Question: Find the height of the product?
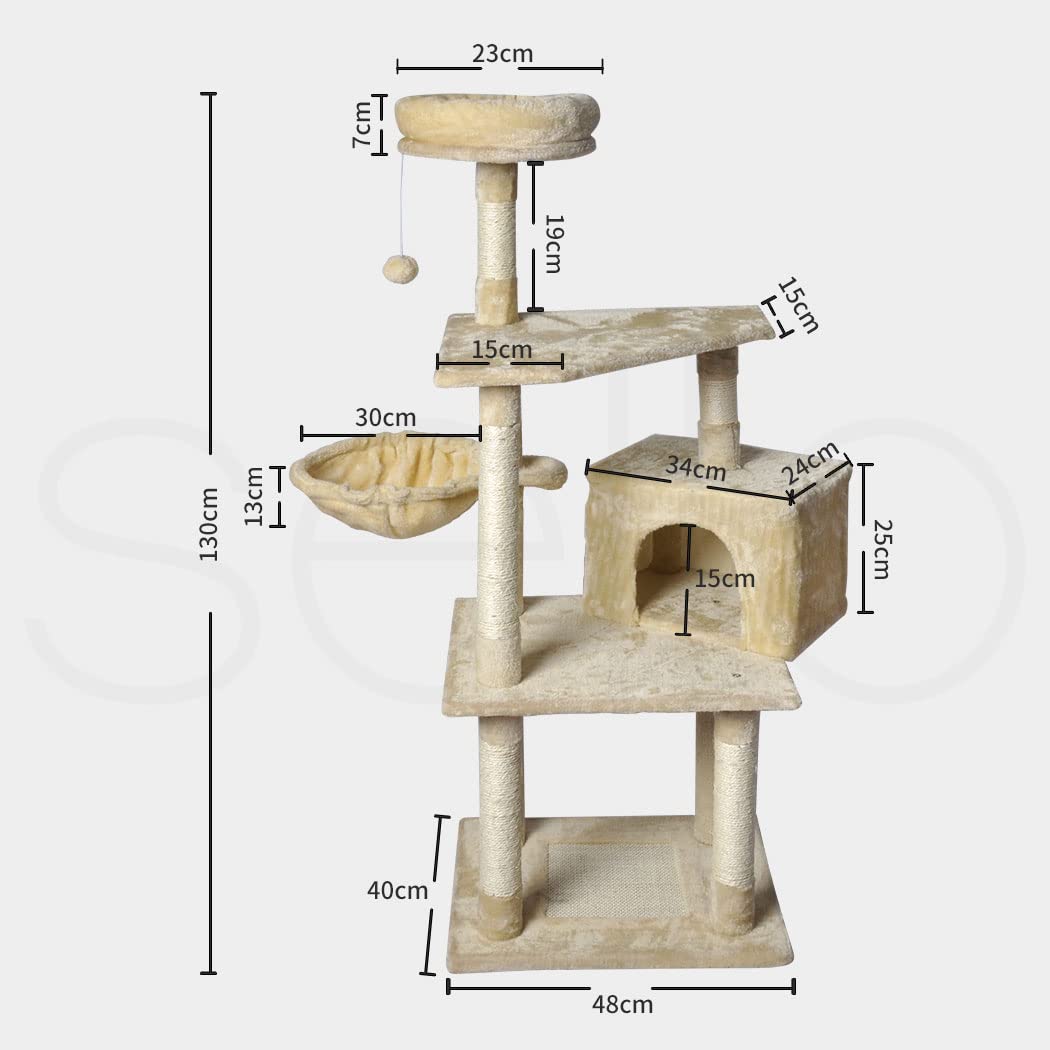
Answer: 130.0 centimetre